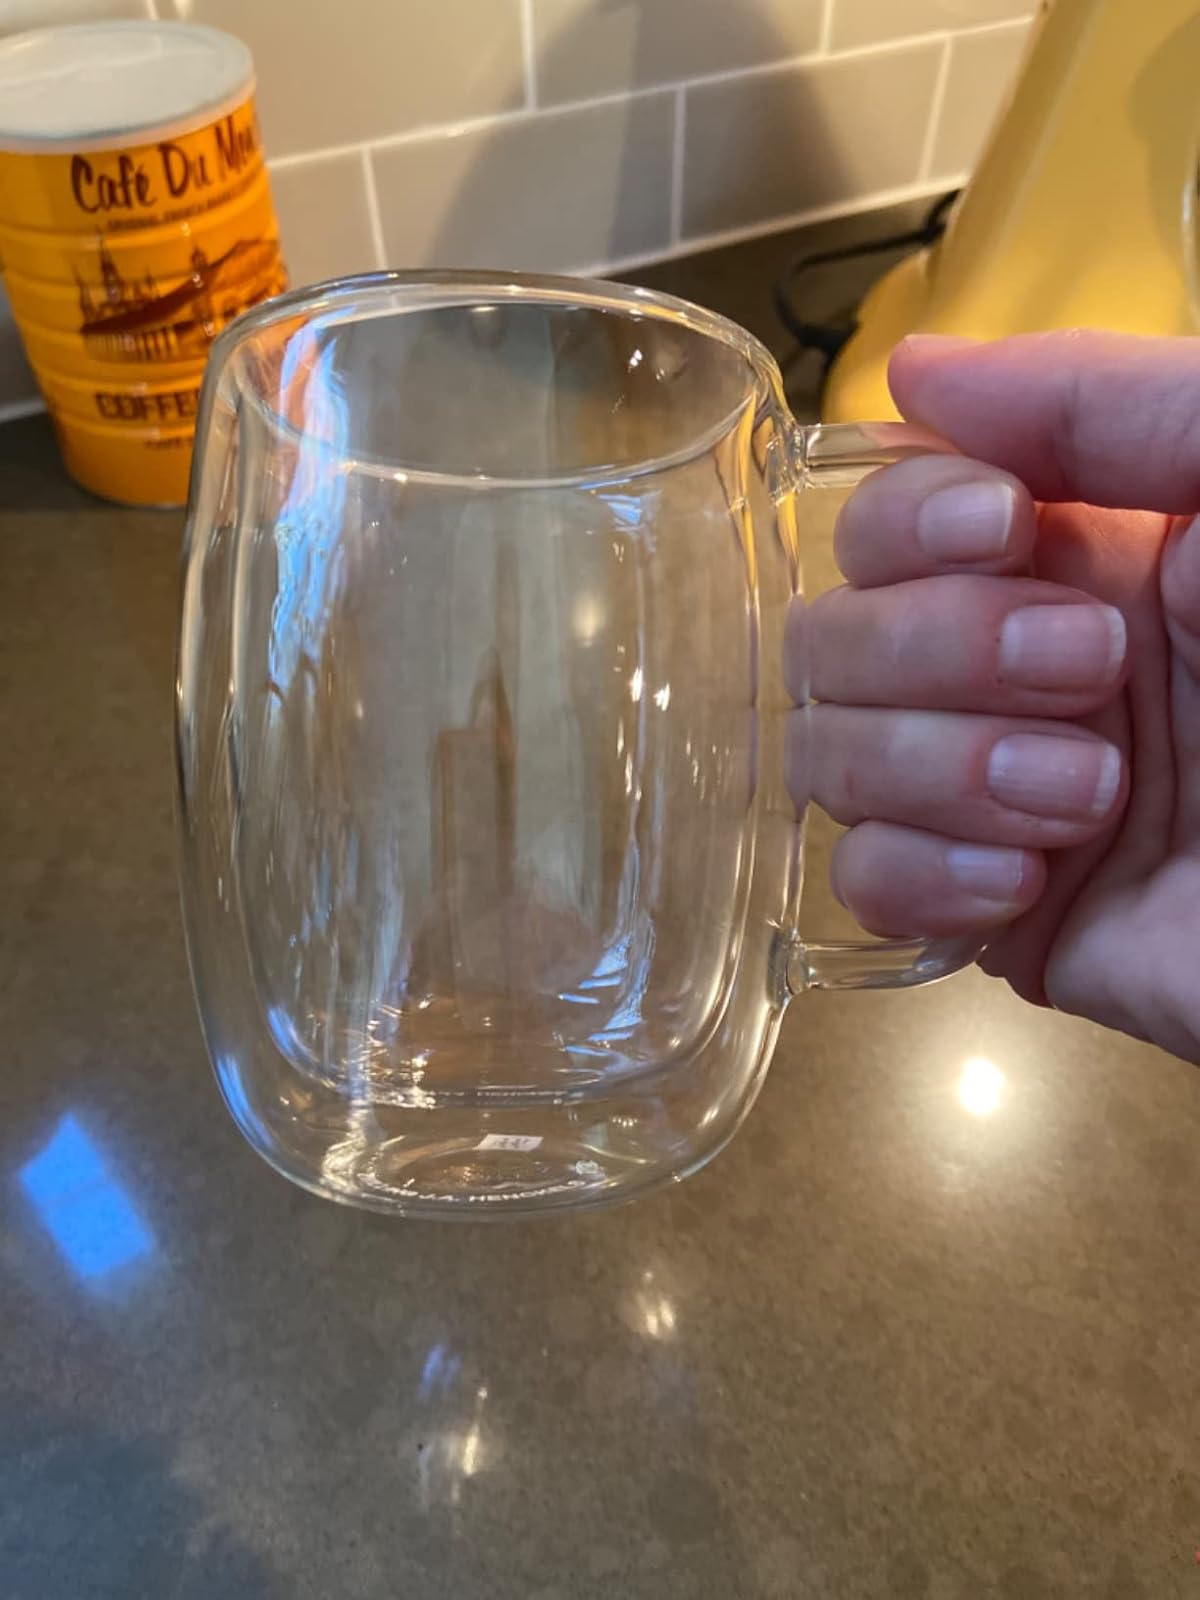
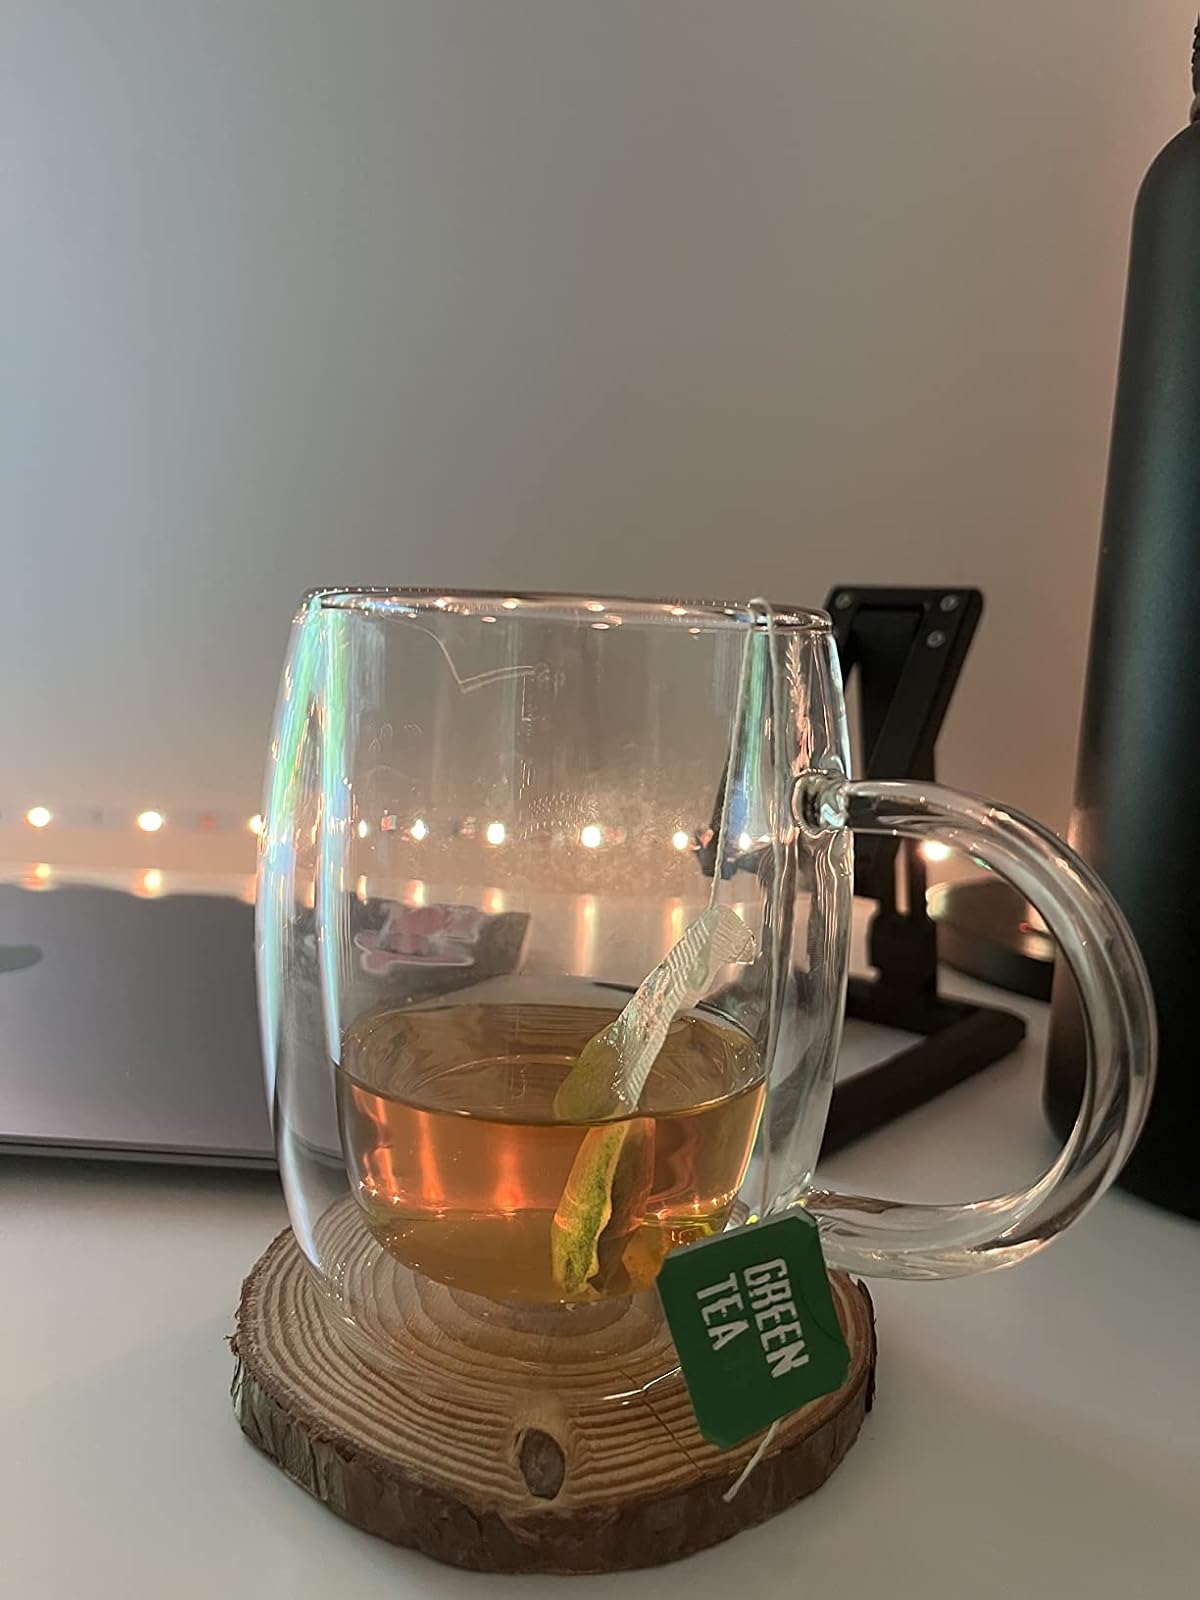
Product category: items_mug
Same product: no